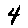
Label: 4